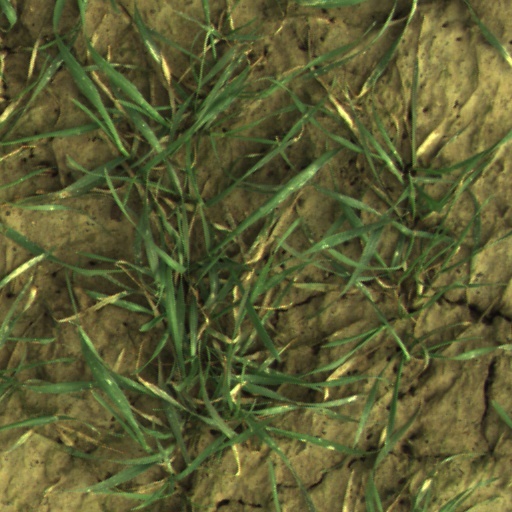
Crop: wheat